Thompson Township, Michigan

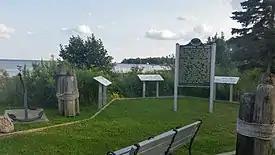
Michigan State Historic Site marker commemorating the "Rouse Simmons" (Christmas Tree Ship), which departed from Thompson Township and sank soon after with thousands of Christmas trees.

Thompson Township is a civil township of Schoolcraft County in the U.S. state of Michigan. As of 2020, its population was 808.